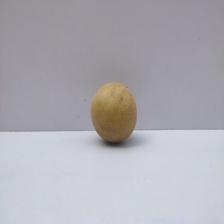
Size: Medium